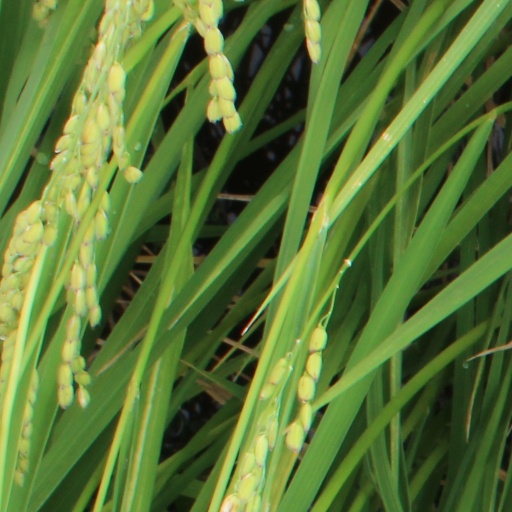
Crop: rice